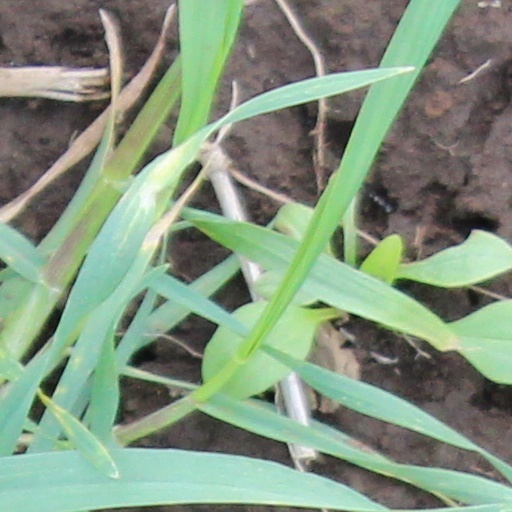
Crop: wheat